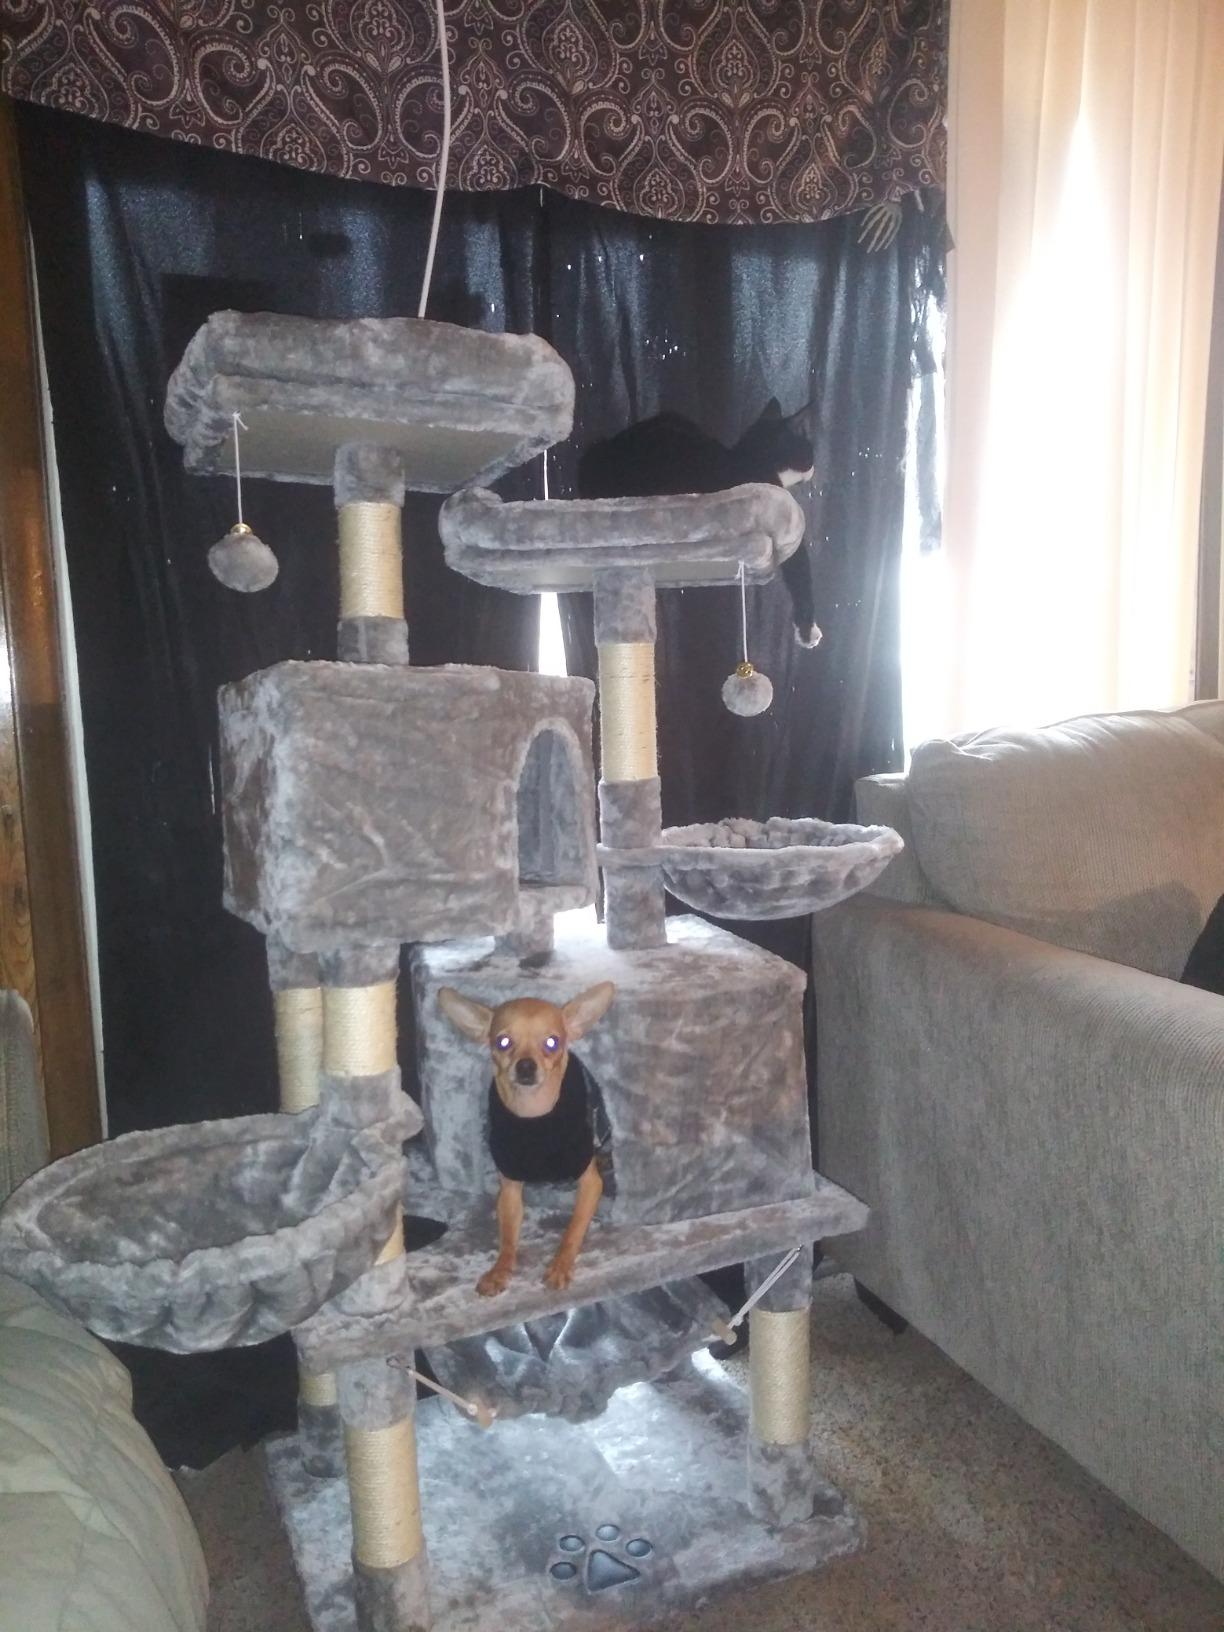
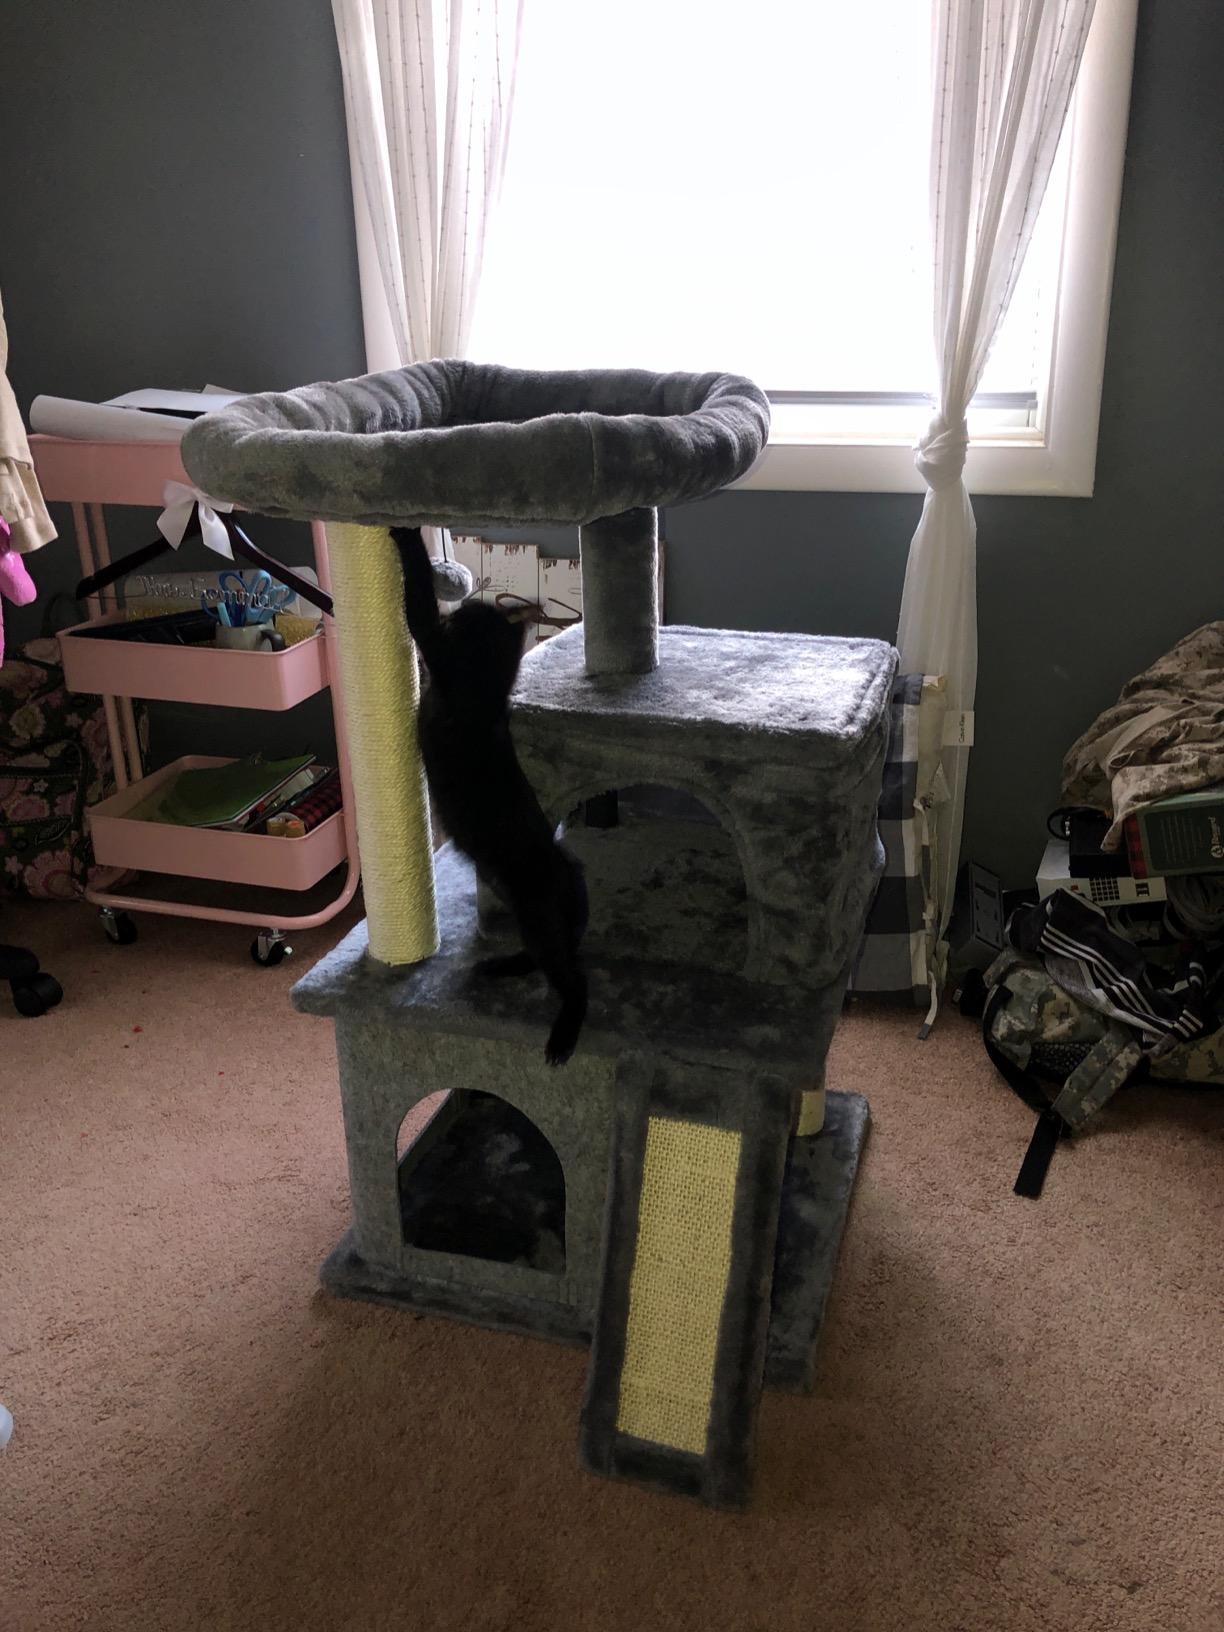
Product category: items_cat tree
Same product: no